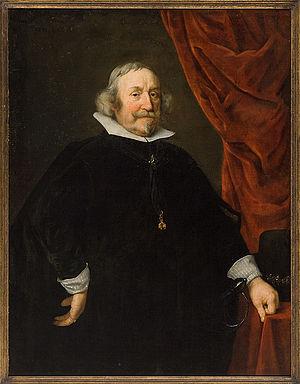
Wolfgang-Guillaume de Palatinat-Neubourg, né le 4 novembre 1578 à Neubourg-sur-le-Danube et mort le 20 mars 1653 à Düsseldorf, est un prince de la famille des Wittelsbach. Il est le fils de Philippe-Louis de Neubourg, comte palatin, duc de Neubourg, et d'Anne de Clèves. Il reçoit une partie de l'héritage de Juliers-Clèves-Berg et il est un des rares princes protestants à se convertir au catholicisme.